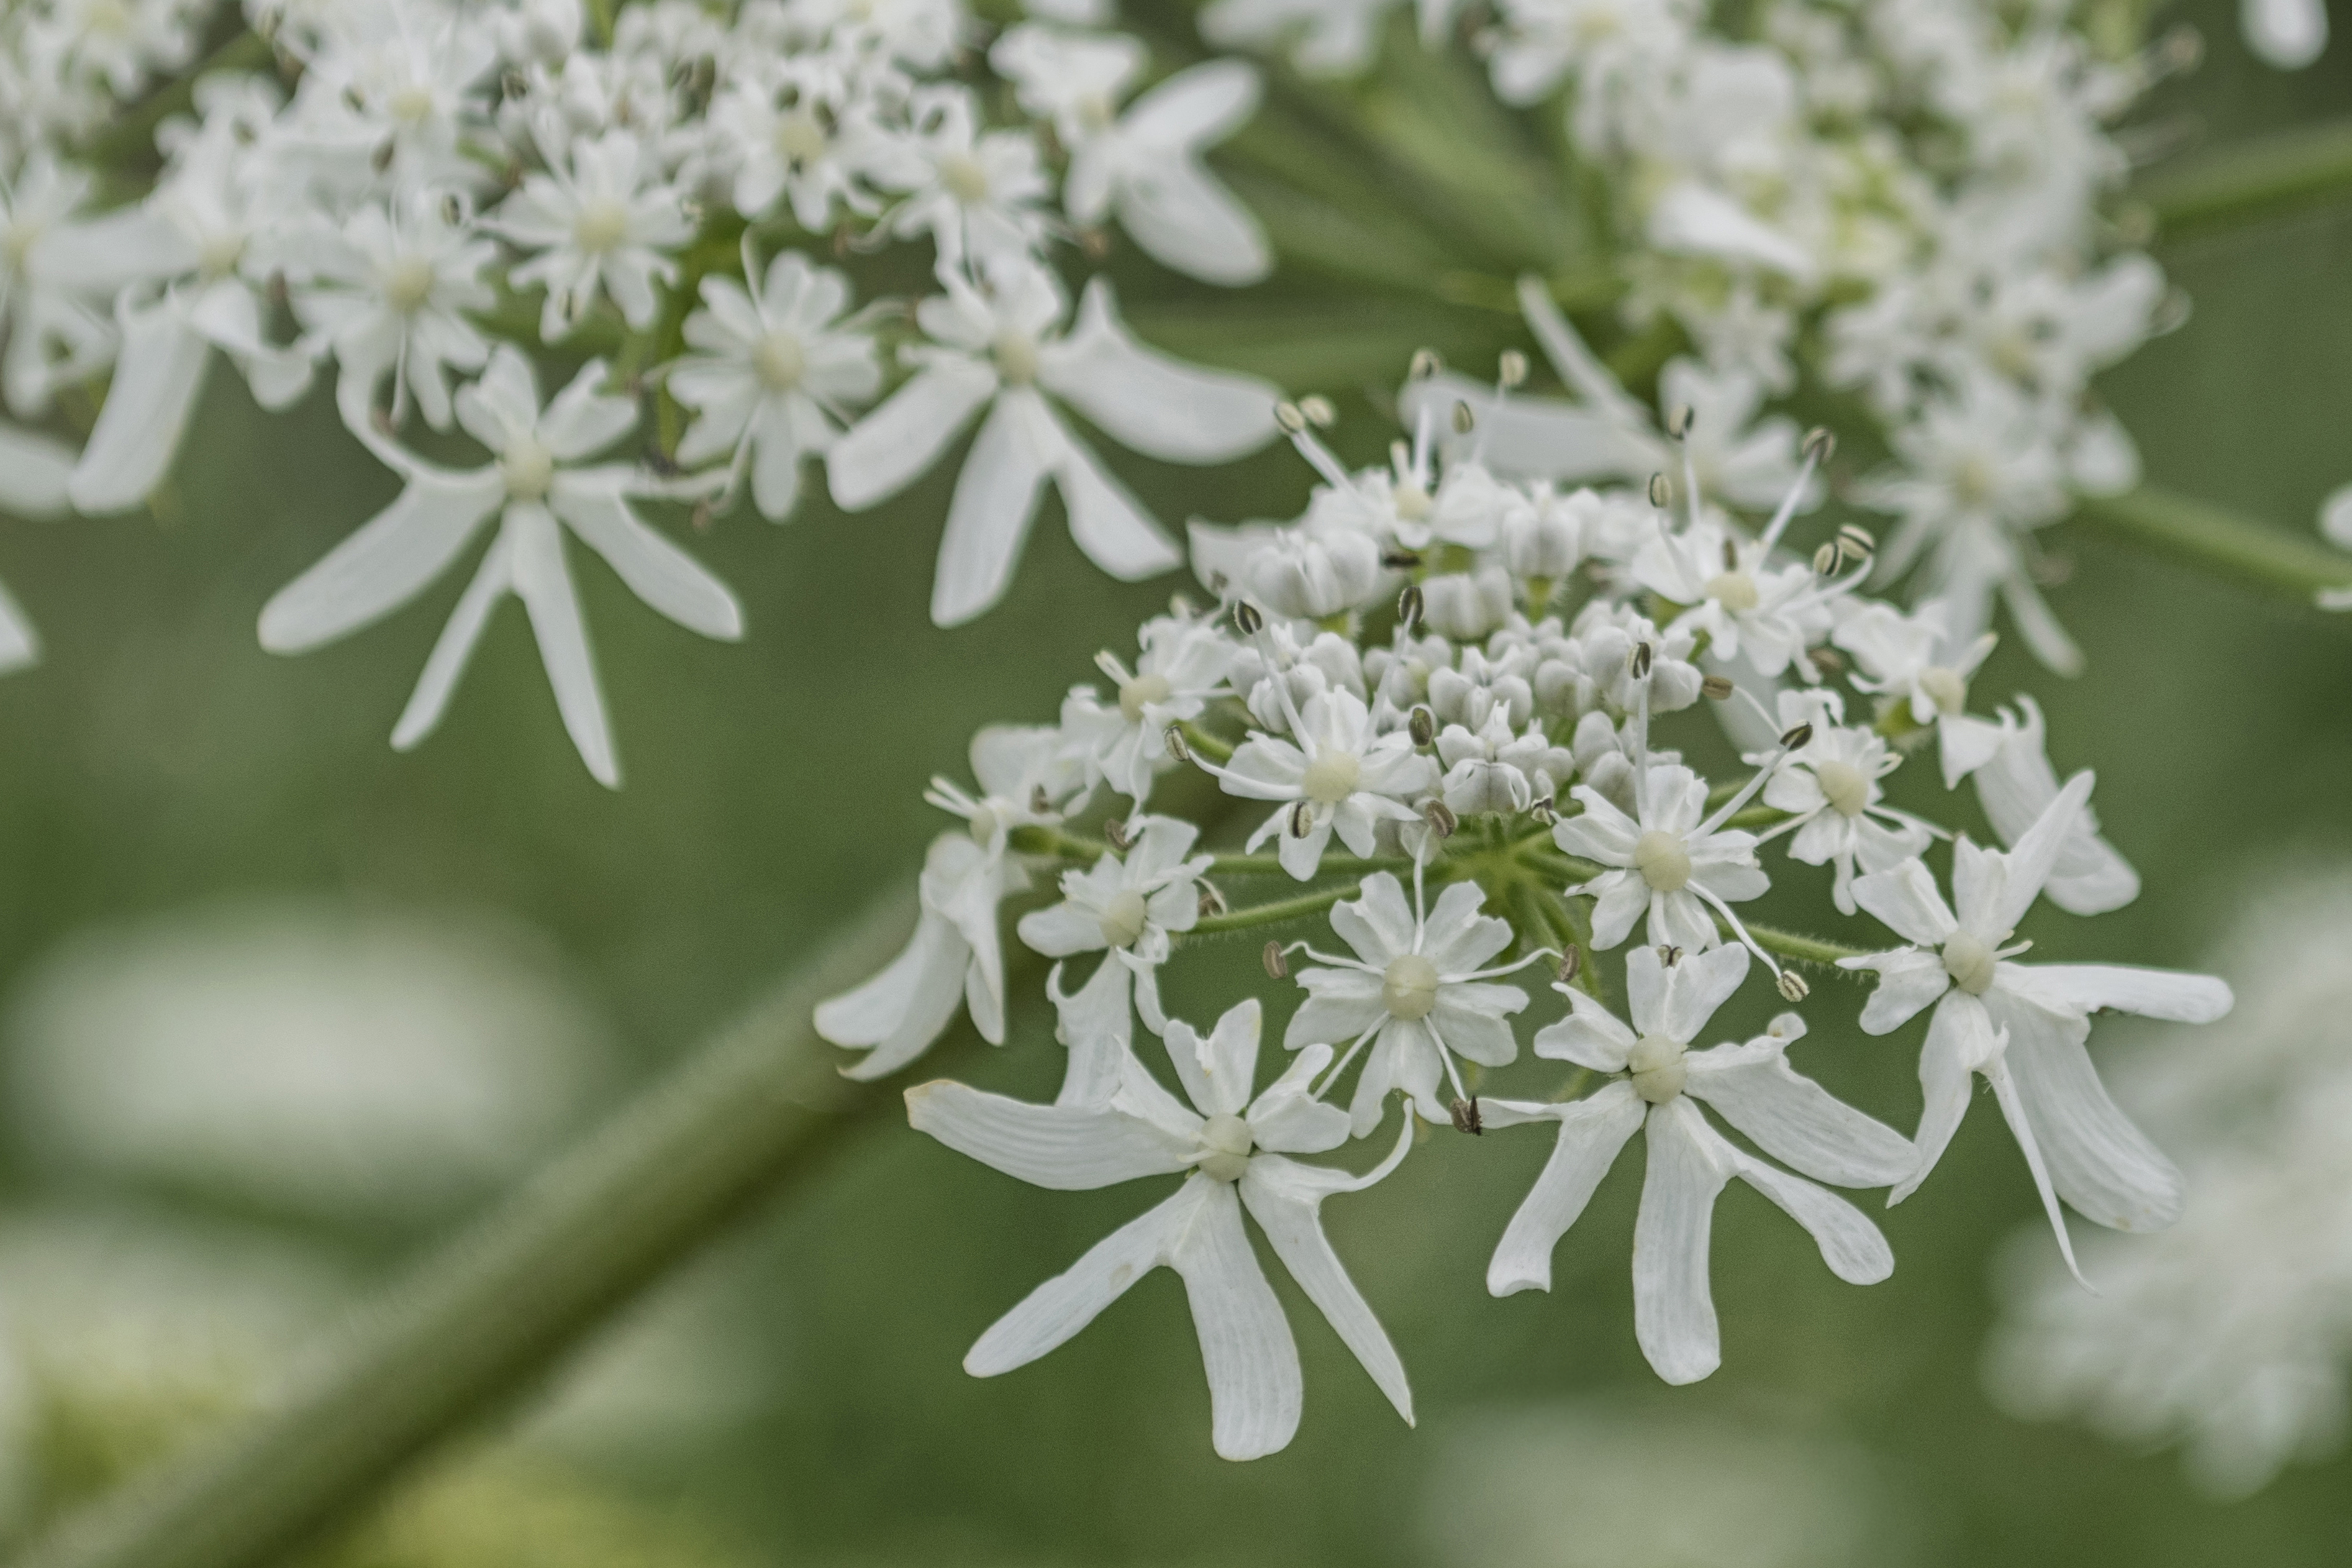
tree, nature, outdoor, branch, blossom, plant, flower, food, produce, evergreen, botany, nikon, flora, wildflower, nederland, netherlands, shrub, outdoorphotography, paulvandevelde, pdvandevelde, padagudaloma, natuurfotografie, naturephotographer, nederlandinfotos, schermbloem, bloem, jasmine, anthriscus, flowering plant, umbelliferae, apiaceae, cow parsley, woody plant, land plant, apiales, parsley family